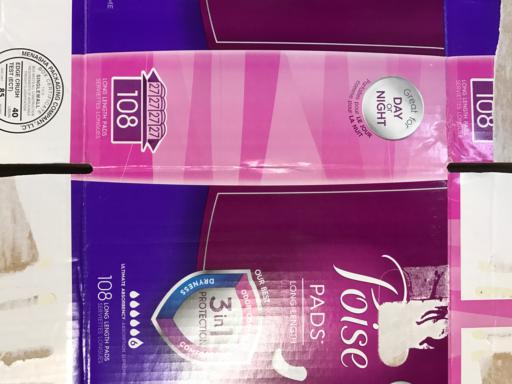
Label: cardboard